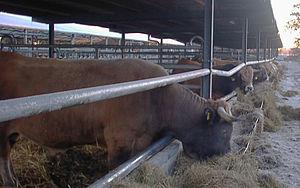
"L’aubrac est une race bovine française originaire du plateau de l'Aubrac, dans le sud du Massif central. C'est une vache de taille moyenne, à la robe fauve avec les muqueuses, le toupet de la queue, le bout des cornes en lyre et le contour des oreilles noirs. Autrefois utilisée pour le travail, le lait et la viande. Aujourd'hui, c'est une race allaitante destinée à produire de la viande et du cuir. Les éleveurs l'apprécient notamment pour sa rusticité et ses qualités maternelles, qui lui permettent d'élever facilement ses veaux. Elle est souvent croisée avec des races typées ""viande"" comme le charolais pour améliorer la conformation de ceux-ci.